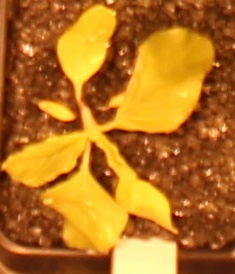
Label: Redroot Pigweed